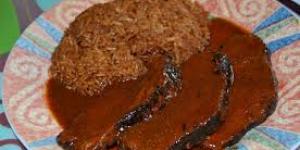
higadete